Dawlatshah Samarqandi

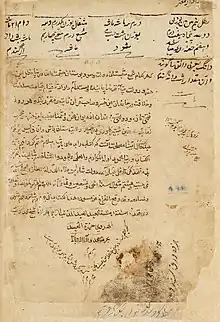
Folio of the "Tadhkirat al-shu'ara" by Dawlatshah Samarqandi

Dawlatshah Samarqandi (– 1494/1507) was a poet and biographer active under the Timurid Empire. He is principally known for composing the "Tadhkirat al-shu'ara" ("Memorial of poets"), a Persian biographical dictionary of 152 poets, considered highly important for its information about the cultural and political history of Iran and Transoxania under Timurid rule.